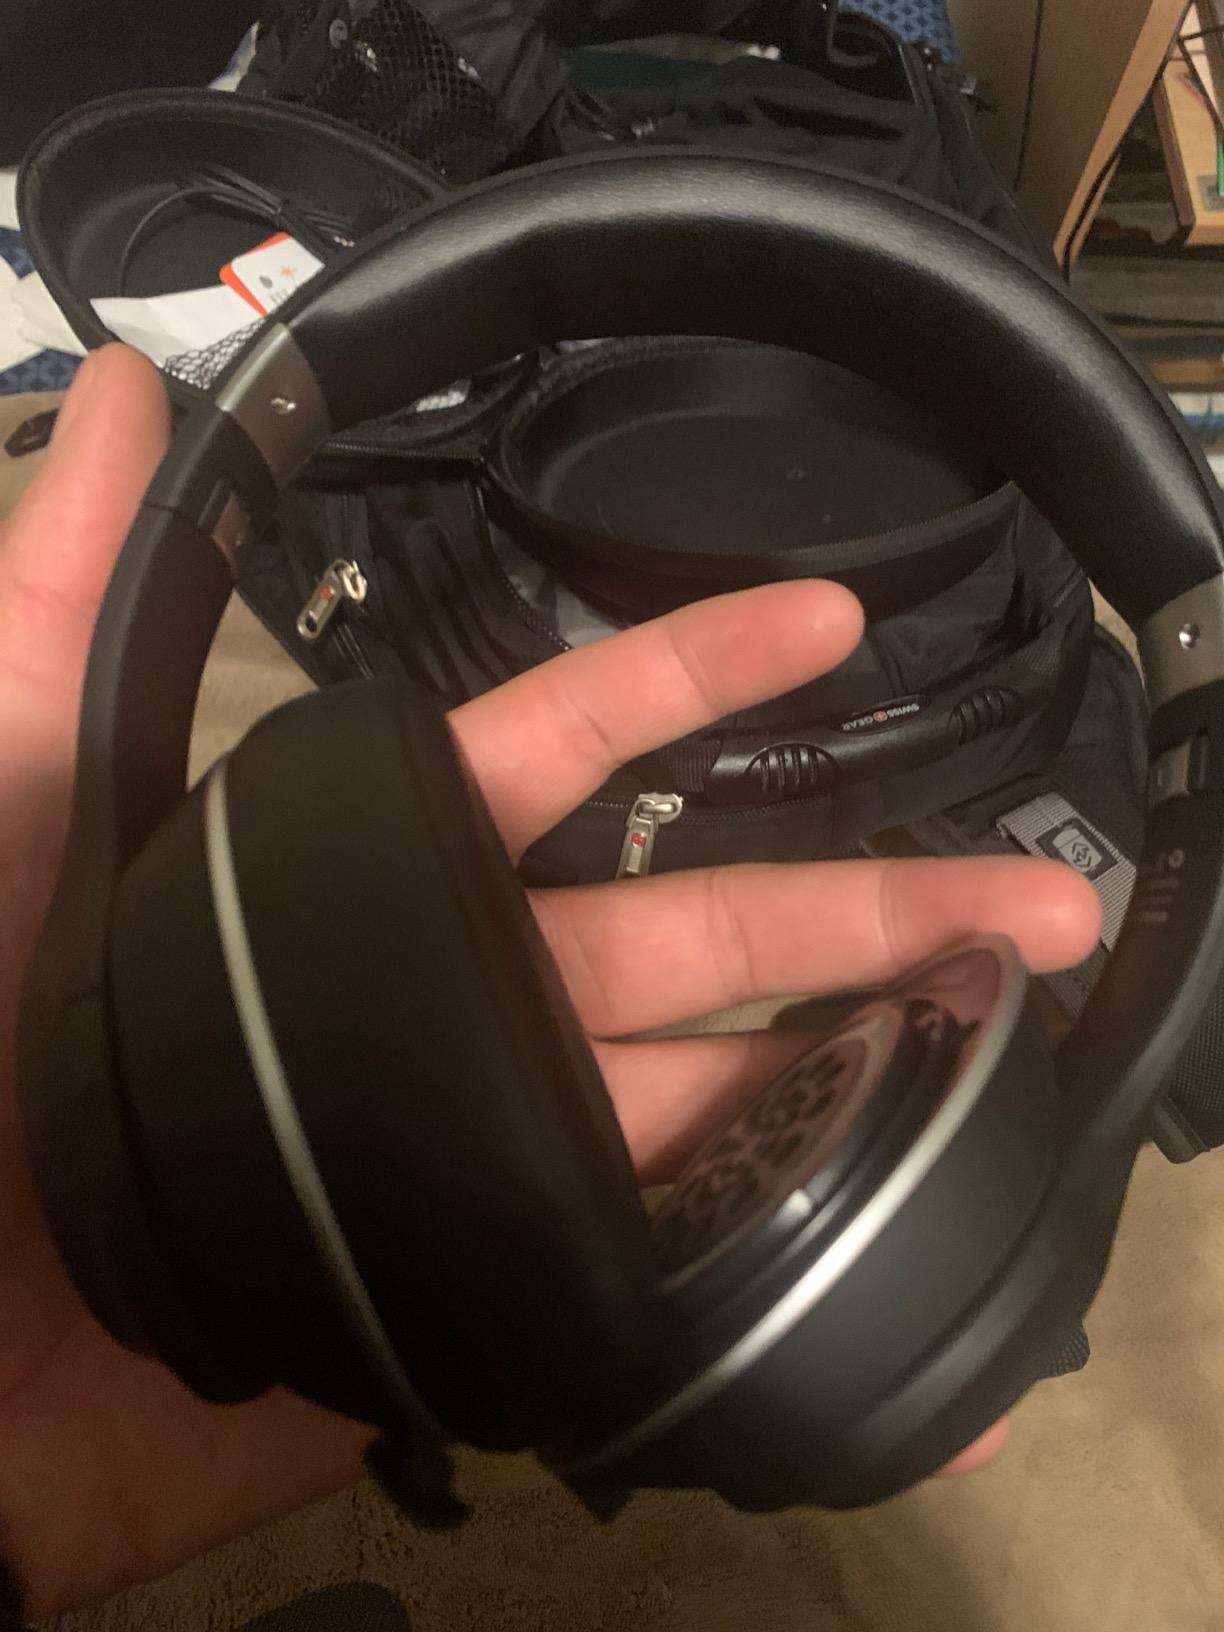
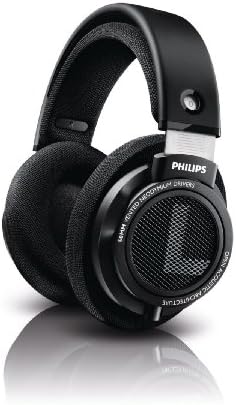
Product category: headphones
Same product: no